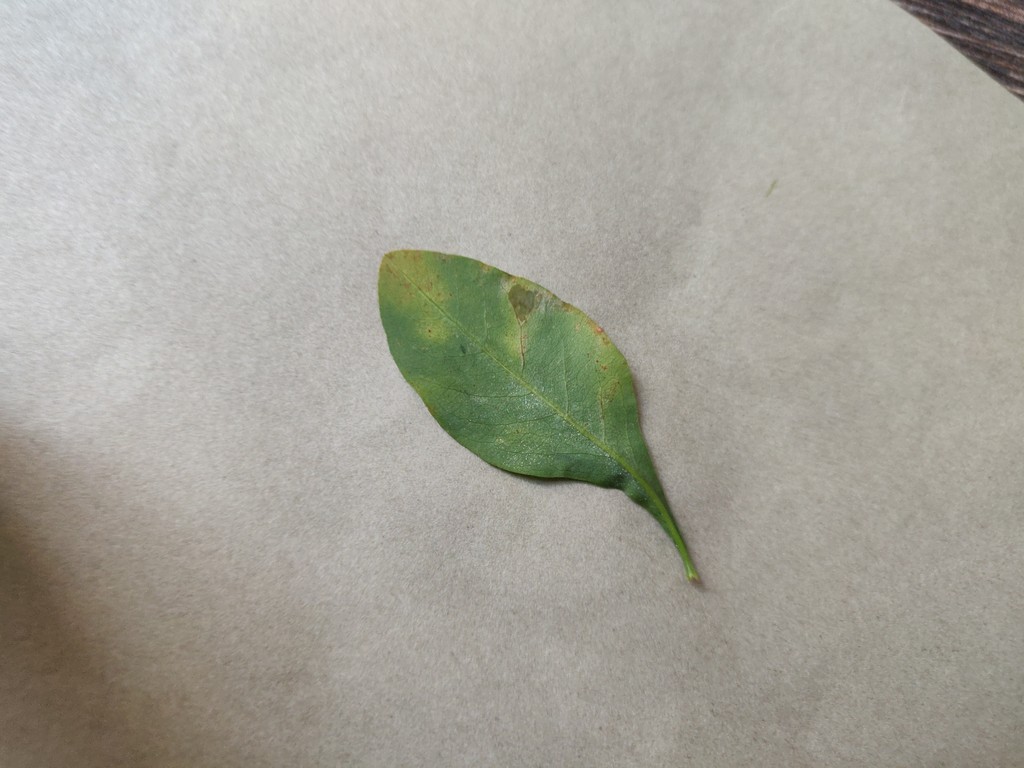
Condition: Unhealthy
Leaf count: single
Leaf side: back